Ethnological Museum of Berlin

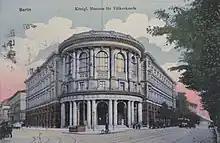
First museum building on Prinz-Albrecht-Straße (l.) and Königgrätzer Straße (r.)

The Ethnologisches Museum Berlin is one of the Staatliche Museen zu Berlin Stiftung Preußischer Kulturbesitz Berlin, the de facto national collection of the Federal Republic of Germany. Its exhibitions are presently located in the Humboldt Forum in Mitte, along with the Museum für Asiatische Kunst. The collections remained in the so-called “Forschungscampus Dahlem”. The museum holds more than 500,000 objects and is one of the largest and most important collections of works of art and culture from outside Europe in the world. Its highlights include important objects from the Sepik River, Hawaii, the Kingdom of Benin, Cameroon, Congo, Tanzania, China, the Pacific Coast of North America, Mesoamerica, the Andes, as well as one of the first ethnomusicology collections of sound recordings (the Berliner Phonogramm-Archiv).